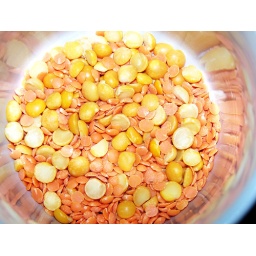
A cup full of yellow split peas and red lentils, all ready to go in the soup!